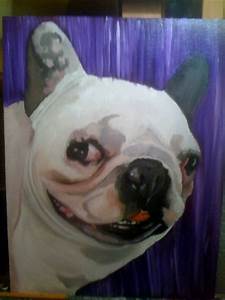
Label: dog